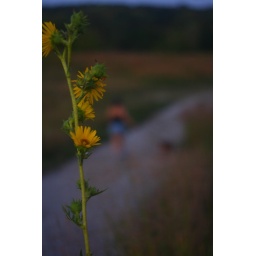
Just a picture of Ashley and Maggie walking down the trail with the ever present yellow flowers in the foreground.